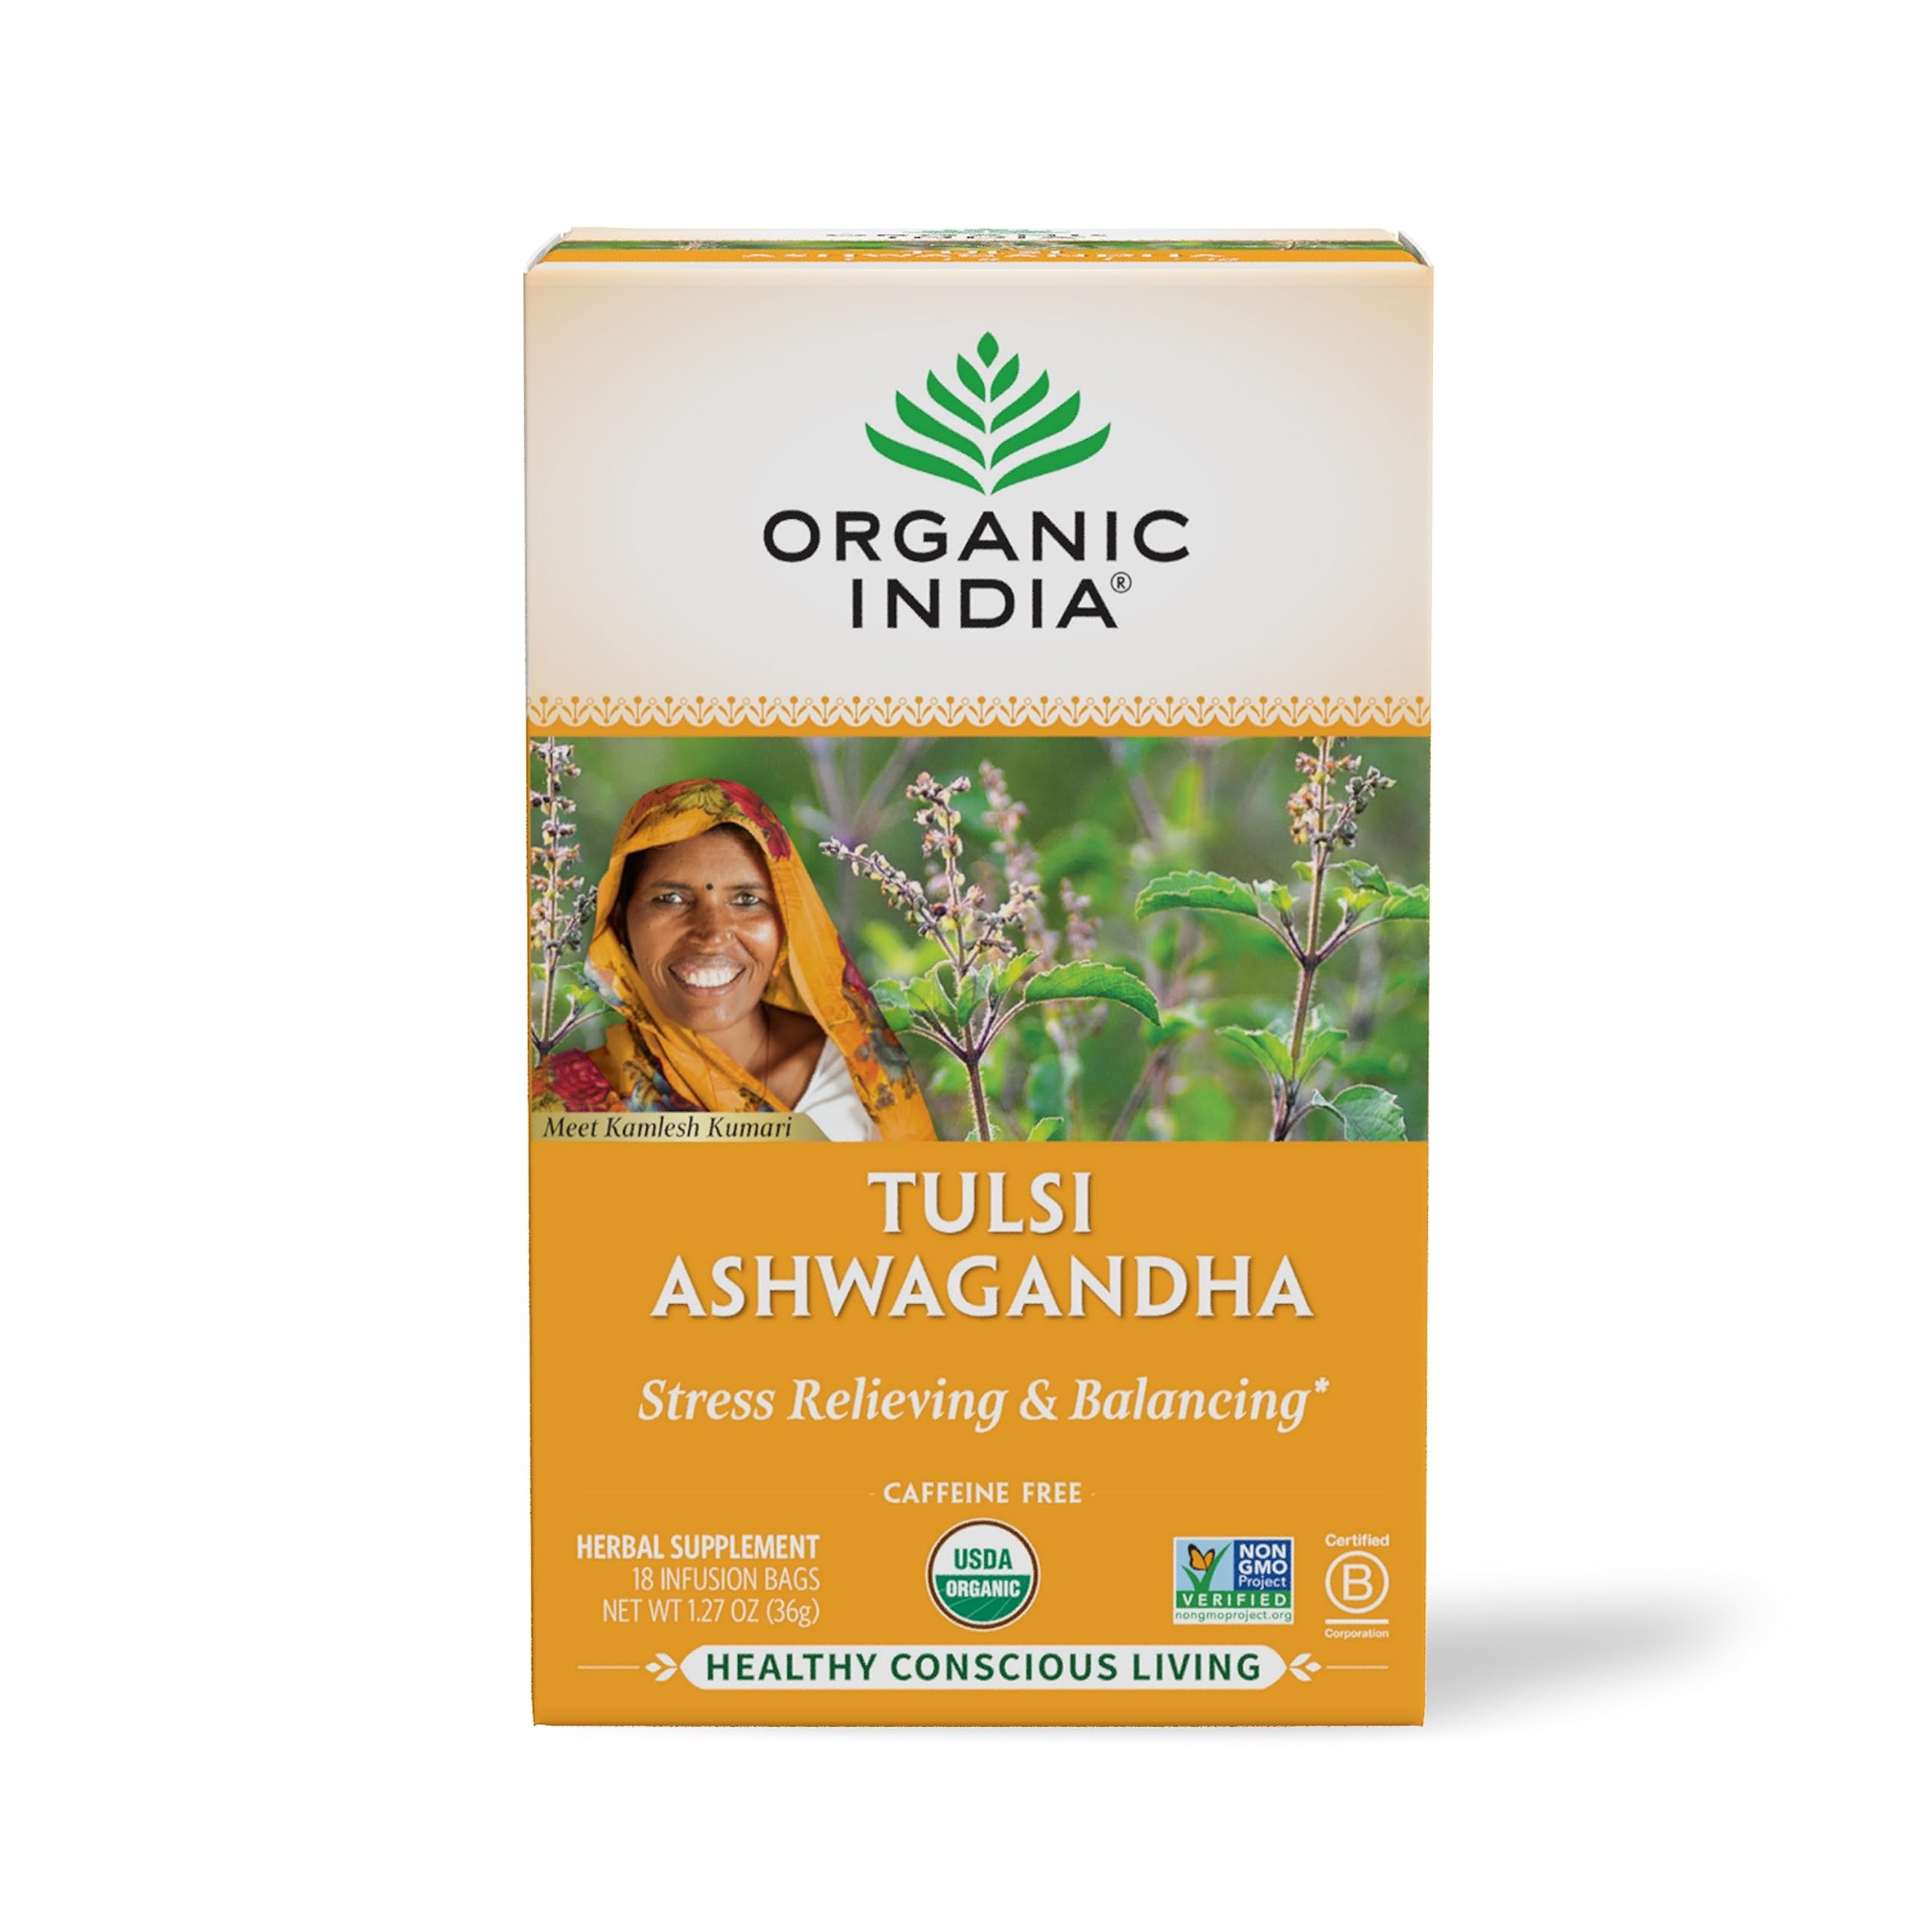
Item Name: ORGANIC INDIA Calming Tulsi Ashwagandha Tea - Organic Tea Bags, Holy Basil Tea, Vegan, USDA Certified Organic, Non-GMO, Caffeine Free Tea - 18 Infusion Bags, 1 Pack
Bullet Point 1: DELICIOUS TROPICAL BLEND: Earthy Ashwagandha and herbaceous Tulsi blend with mango essence for an organic infusion that's purely delicious.
Bullet Point 2: STRESS-RELIEVING ADAPTOGENS: Experience deep relaxation and balance, featuring Tulsi and Ashwagandha, two powerful adaptogens working synergistically to support a healthy stress response.
Bullet Point 3: HERBAL BALANCE: Tulsi and Ashwagandha are like the yin and yang of adaptogenic herbs, working synergistically for ultimate inner balance and calm.
Bullet Point 4: DIRECTLY AND FAIRLY TRADED: Directly and fairly traded with longstanding farmer partners in rural India. Lovingly handpicked and masterfully crafted with high-quality herbals.
Bullet Point 5: CAFFEINE-FREE ALTERNATIVE: Enjoy a healthy, awakening alternative to caffeine, providing a gentle and uplifting boost without the jitters, making it the perfect choice for any time of day.
Value: 18.0
Unit: Count

Price: 5.99